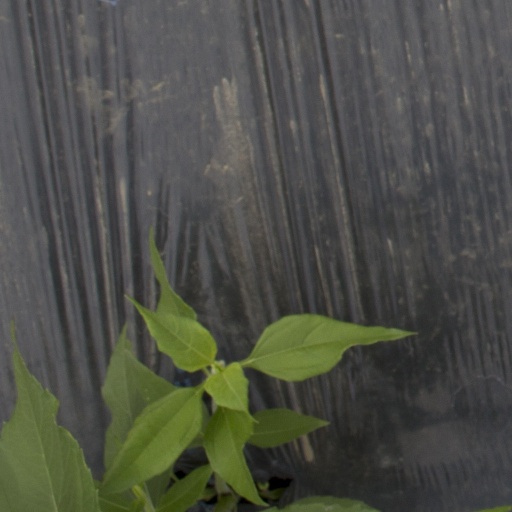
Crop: Jerusalem artichoke